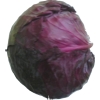
Label: red_cabbage